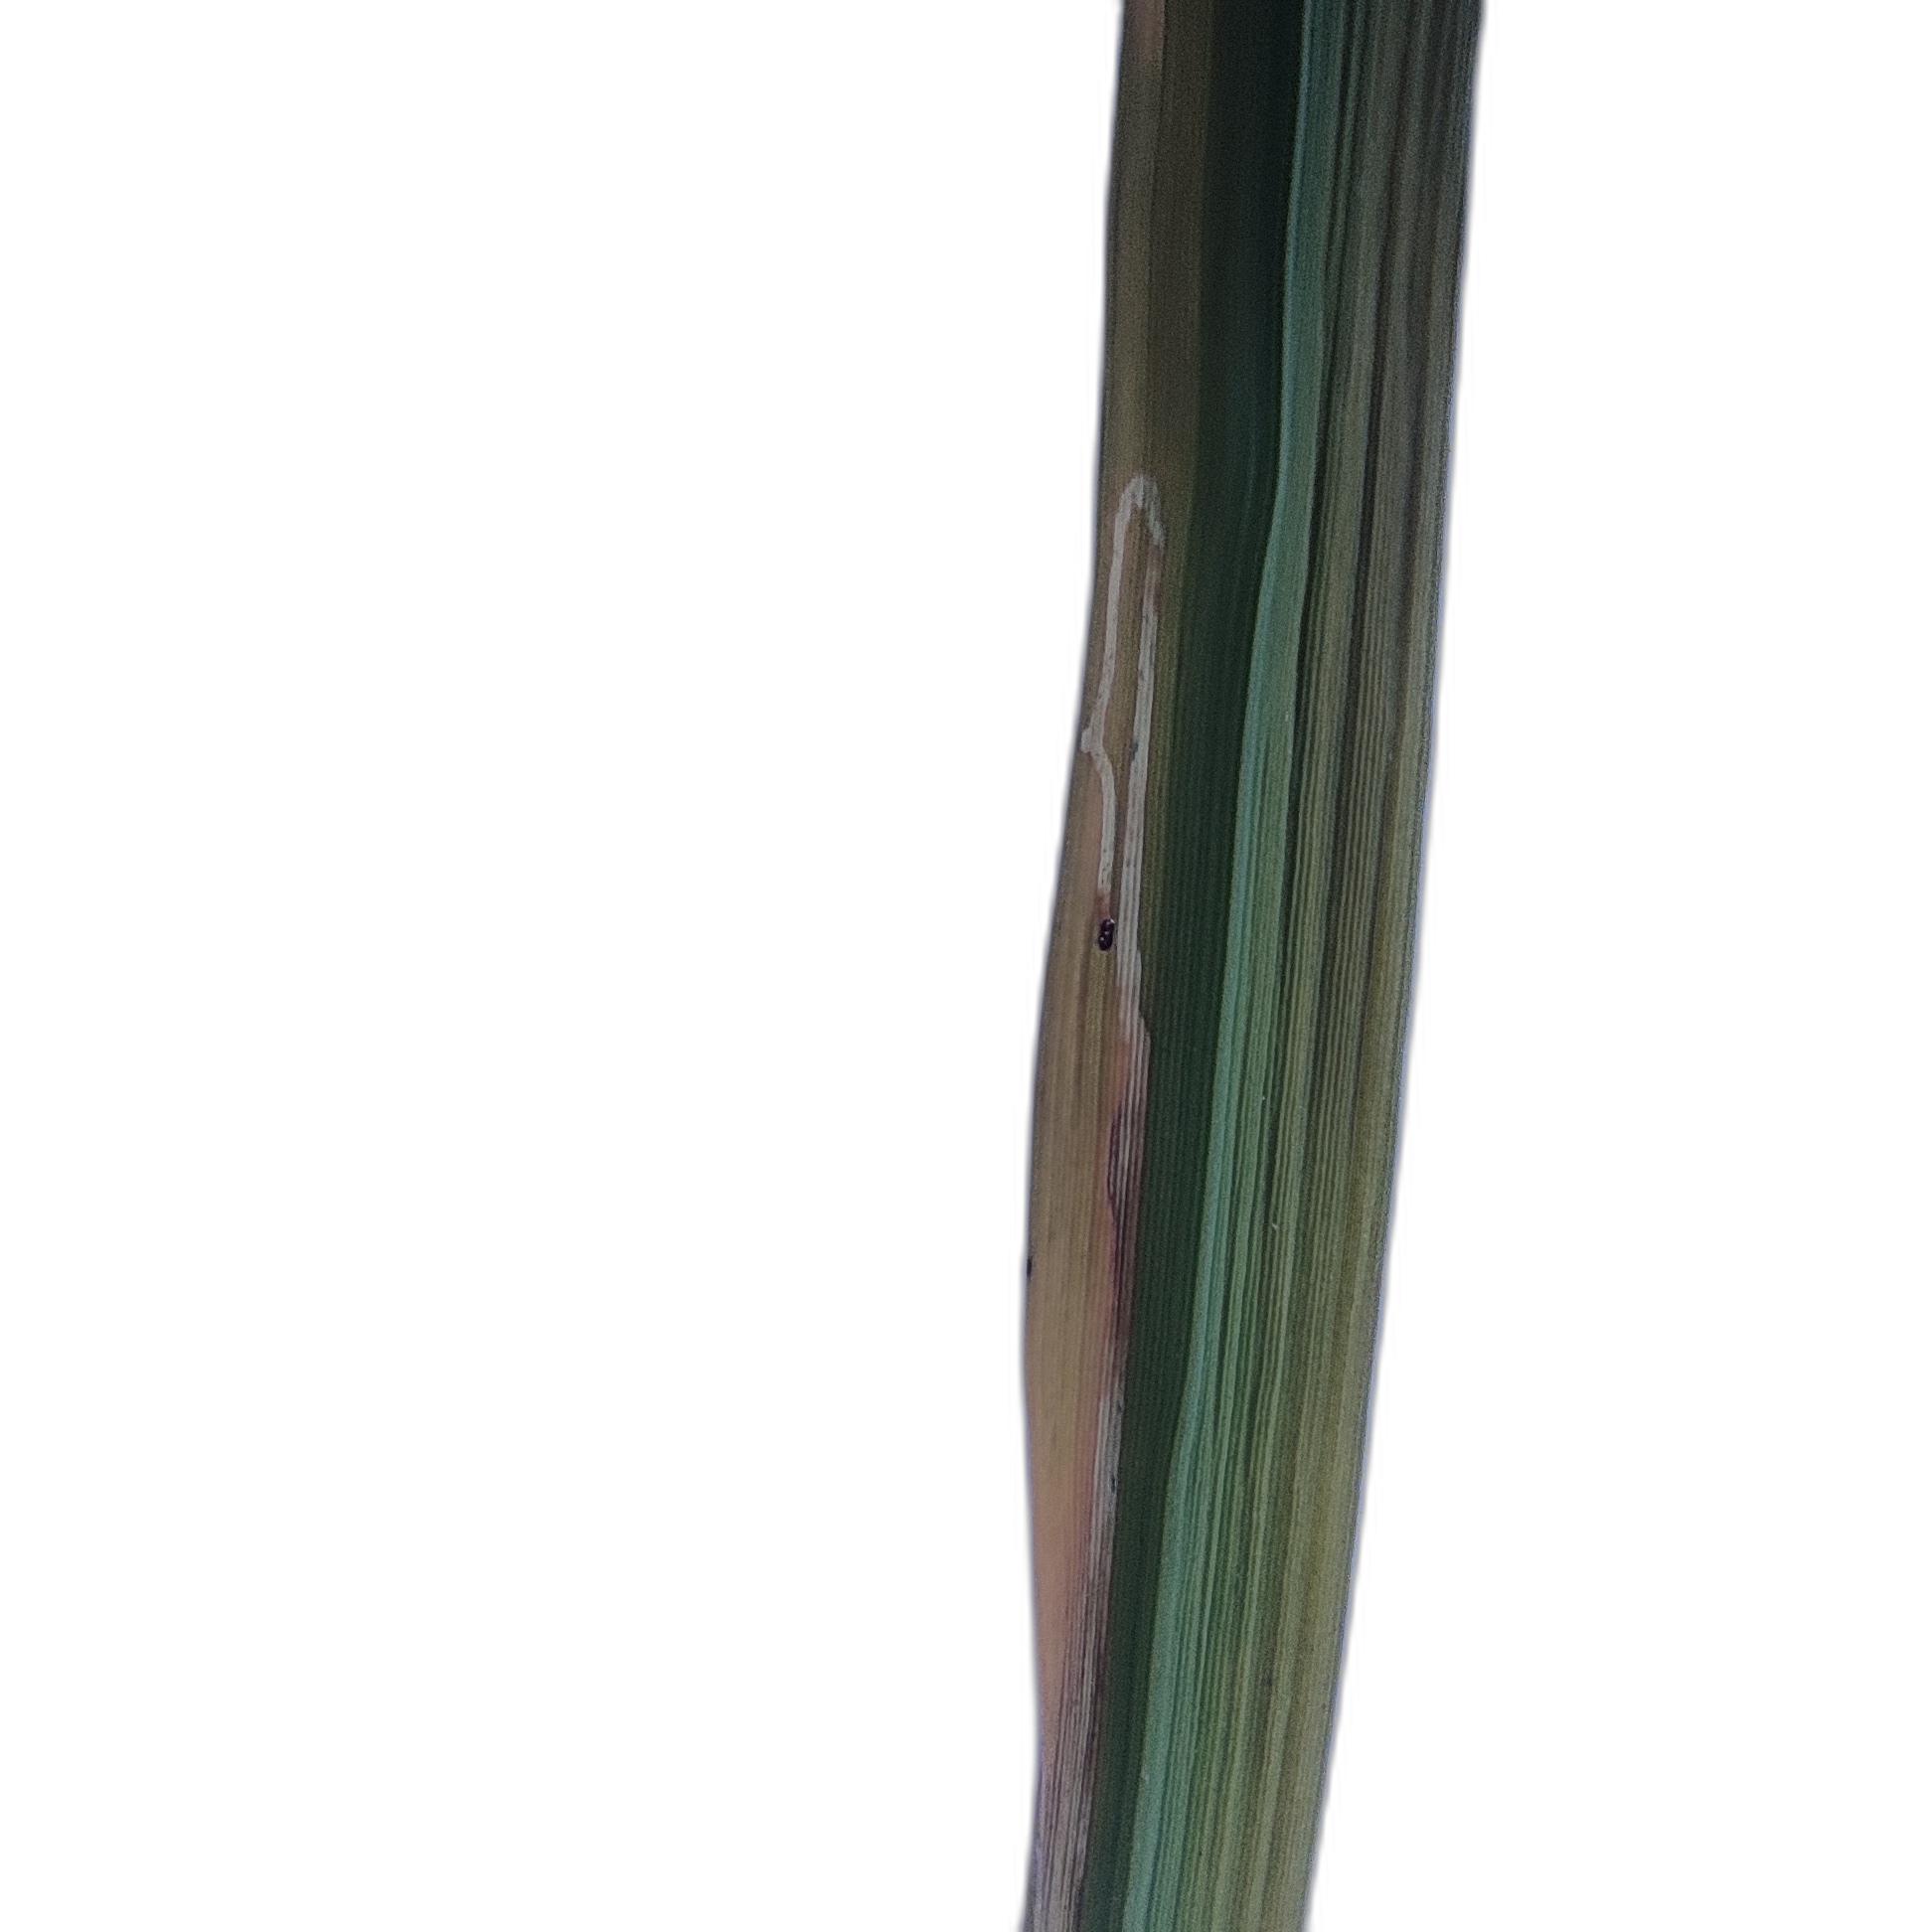
Label: Leaf Scald